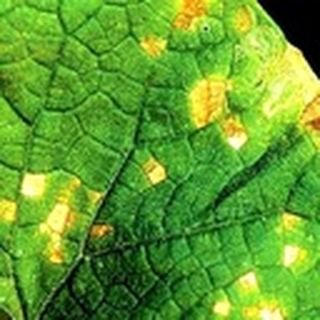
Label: cotton_target_spot